North Zone Cultural Centre

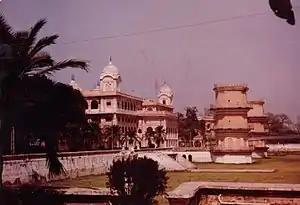
Old Moti Bagh palace in Patiala, seat of NZCC

North Zone Cultural Centre or NZCC (ISO: ) in Patiala in Punjab state was first among several regional cultural centres established by Government of India to preserve and promote arts, crafts, traditions and cultural heritage of the Indian states of Punjab, Himachal Pradesh, Uttarakhand, Haryana, Rajasthan, as well as the union territories of Jammu and Kashmir, Ladakh and Chandigarh.